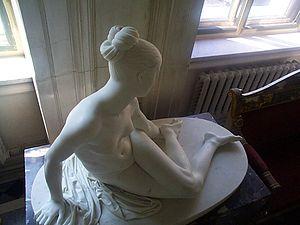
Le musée de l’Ermitage est un musée situé à Saint-Pétersbourg, au bord de la Neva.